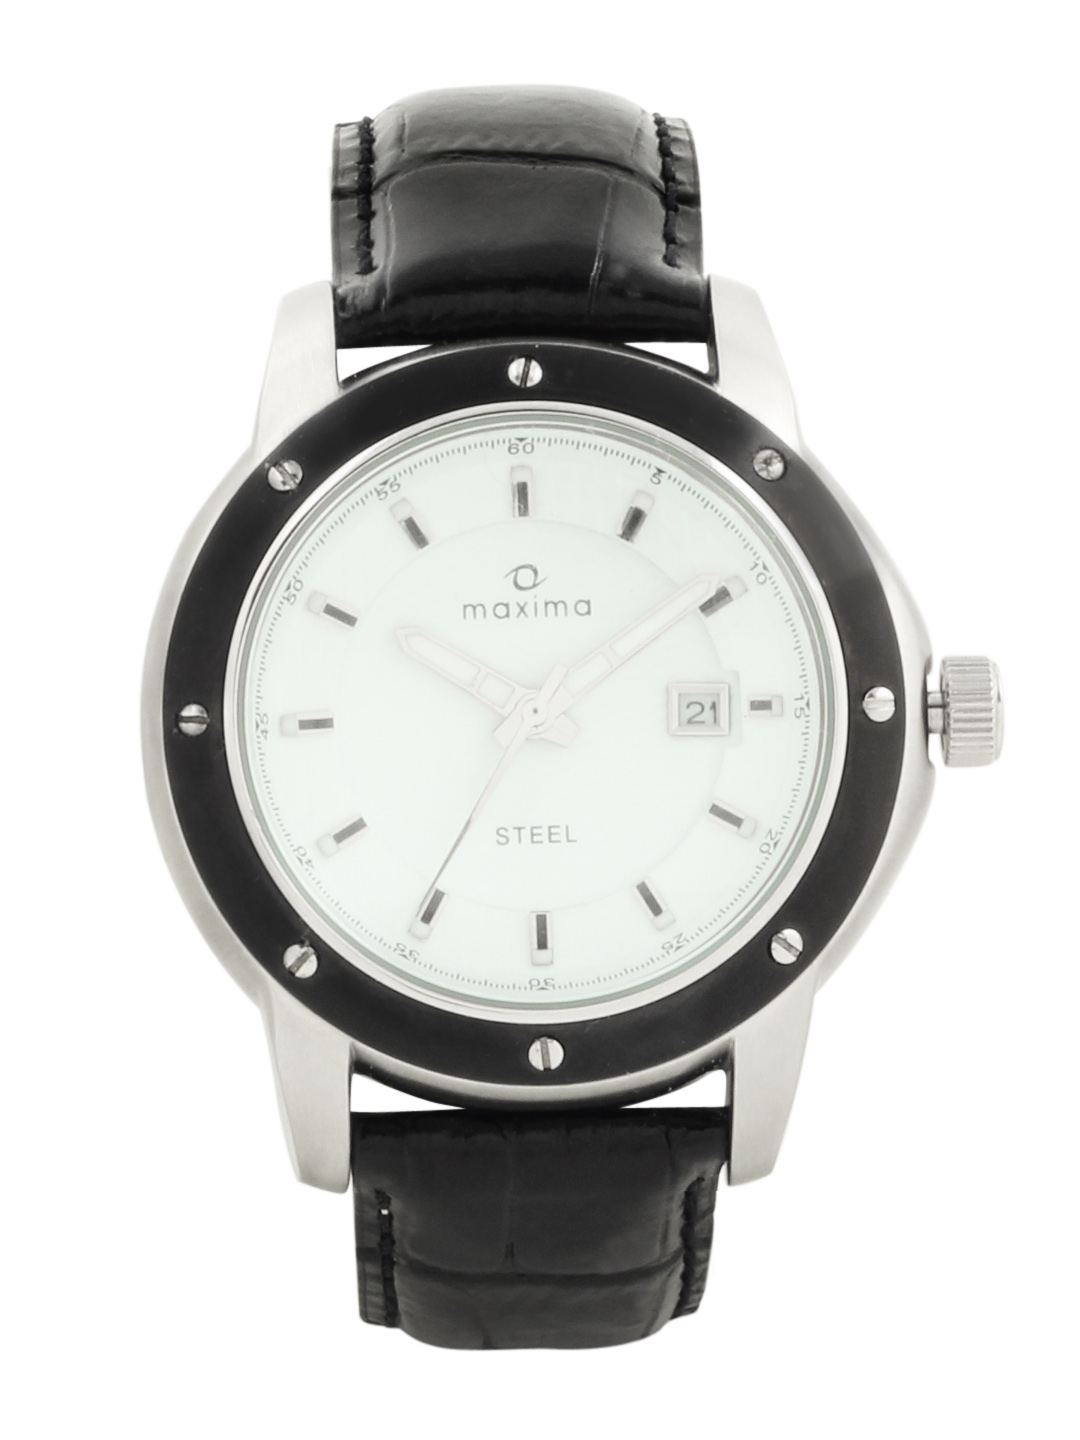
Maxima Men White Dial Attivo Watch
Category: Accessories / Watches / Watches
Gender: Men
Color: White
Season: Winter 2016
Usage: Casual